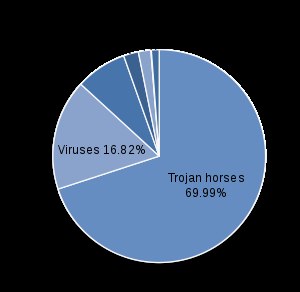
Malware / Forskellige kategorier af malware
Oversigt udarbejdet af firmaet Panda Security, der viser hyppigheden af de forskellige typer af malware. som firmaet har opdaget i 2011.
Malware er en sammentrækning af de engelske ord malicious software. Det bruges som en fællesbetegnelse for en række kategorier af computerprogrammer, der gør skadelige eller uønskede ting på de computere, de kører på.